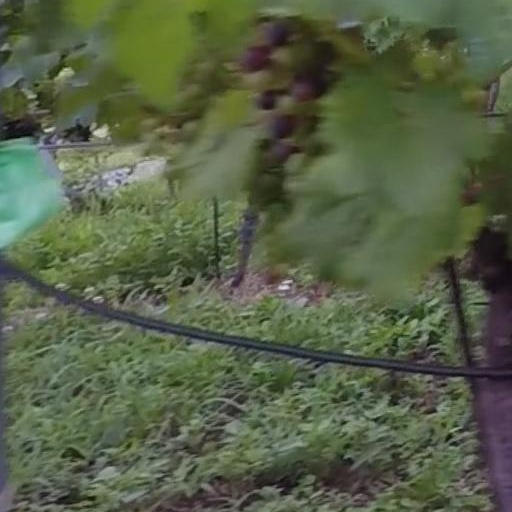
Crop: grape